Crucifixion in the arts

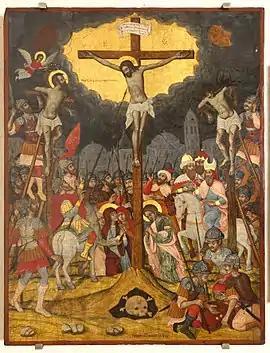
Ioannis Moskos Crucifixion, 1711

Other Cretan painters followed his style Theophanes the Cretan depicted the reversed figure in his Crucifixion fresco at Stavronikita Monastery on Mount Athos, Greece. Emmanuel Lambardos also continued the style in his Crucifixion.